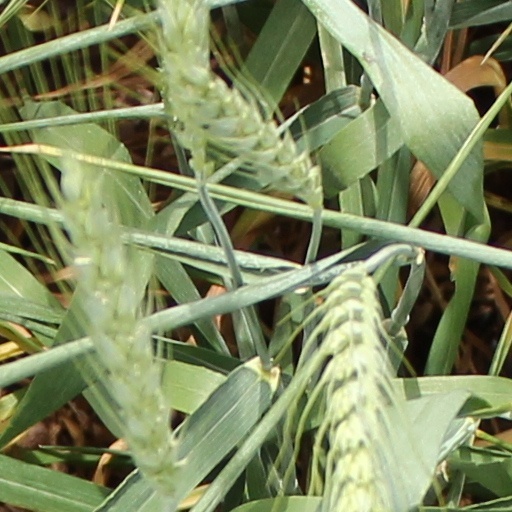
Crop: wheat